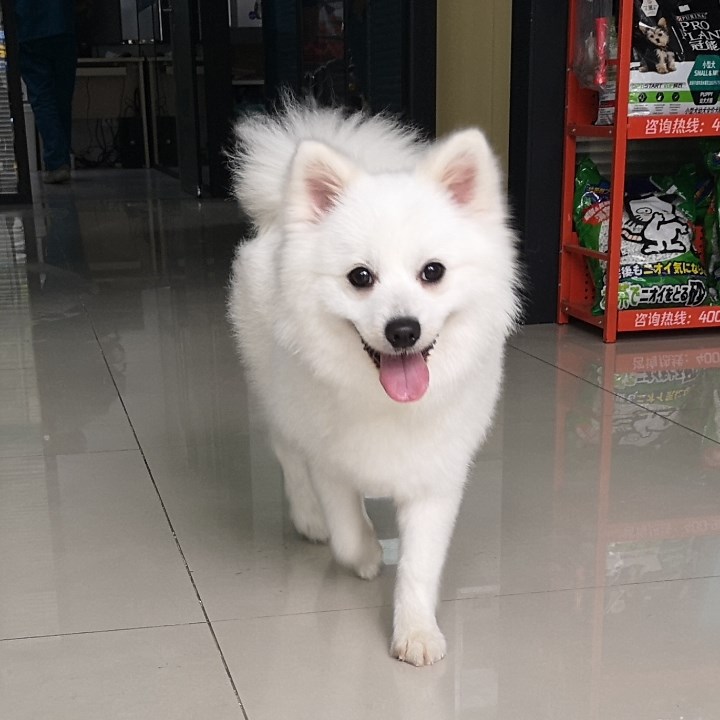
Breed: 253-n000107-Japanese_Spitzes